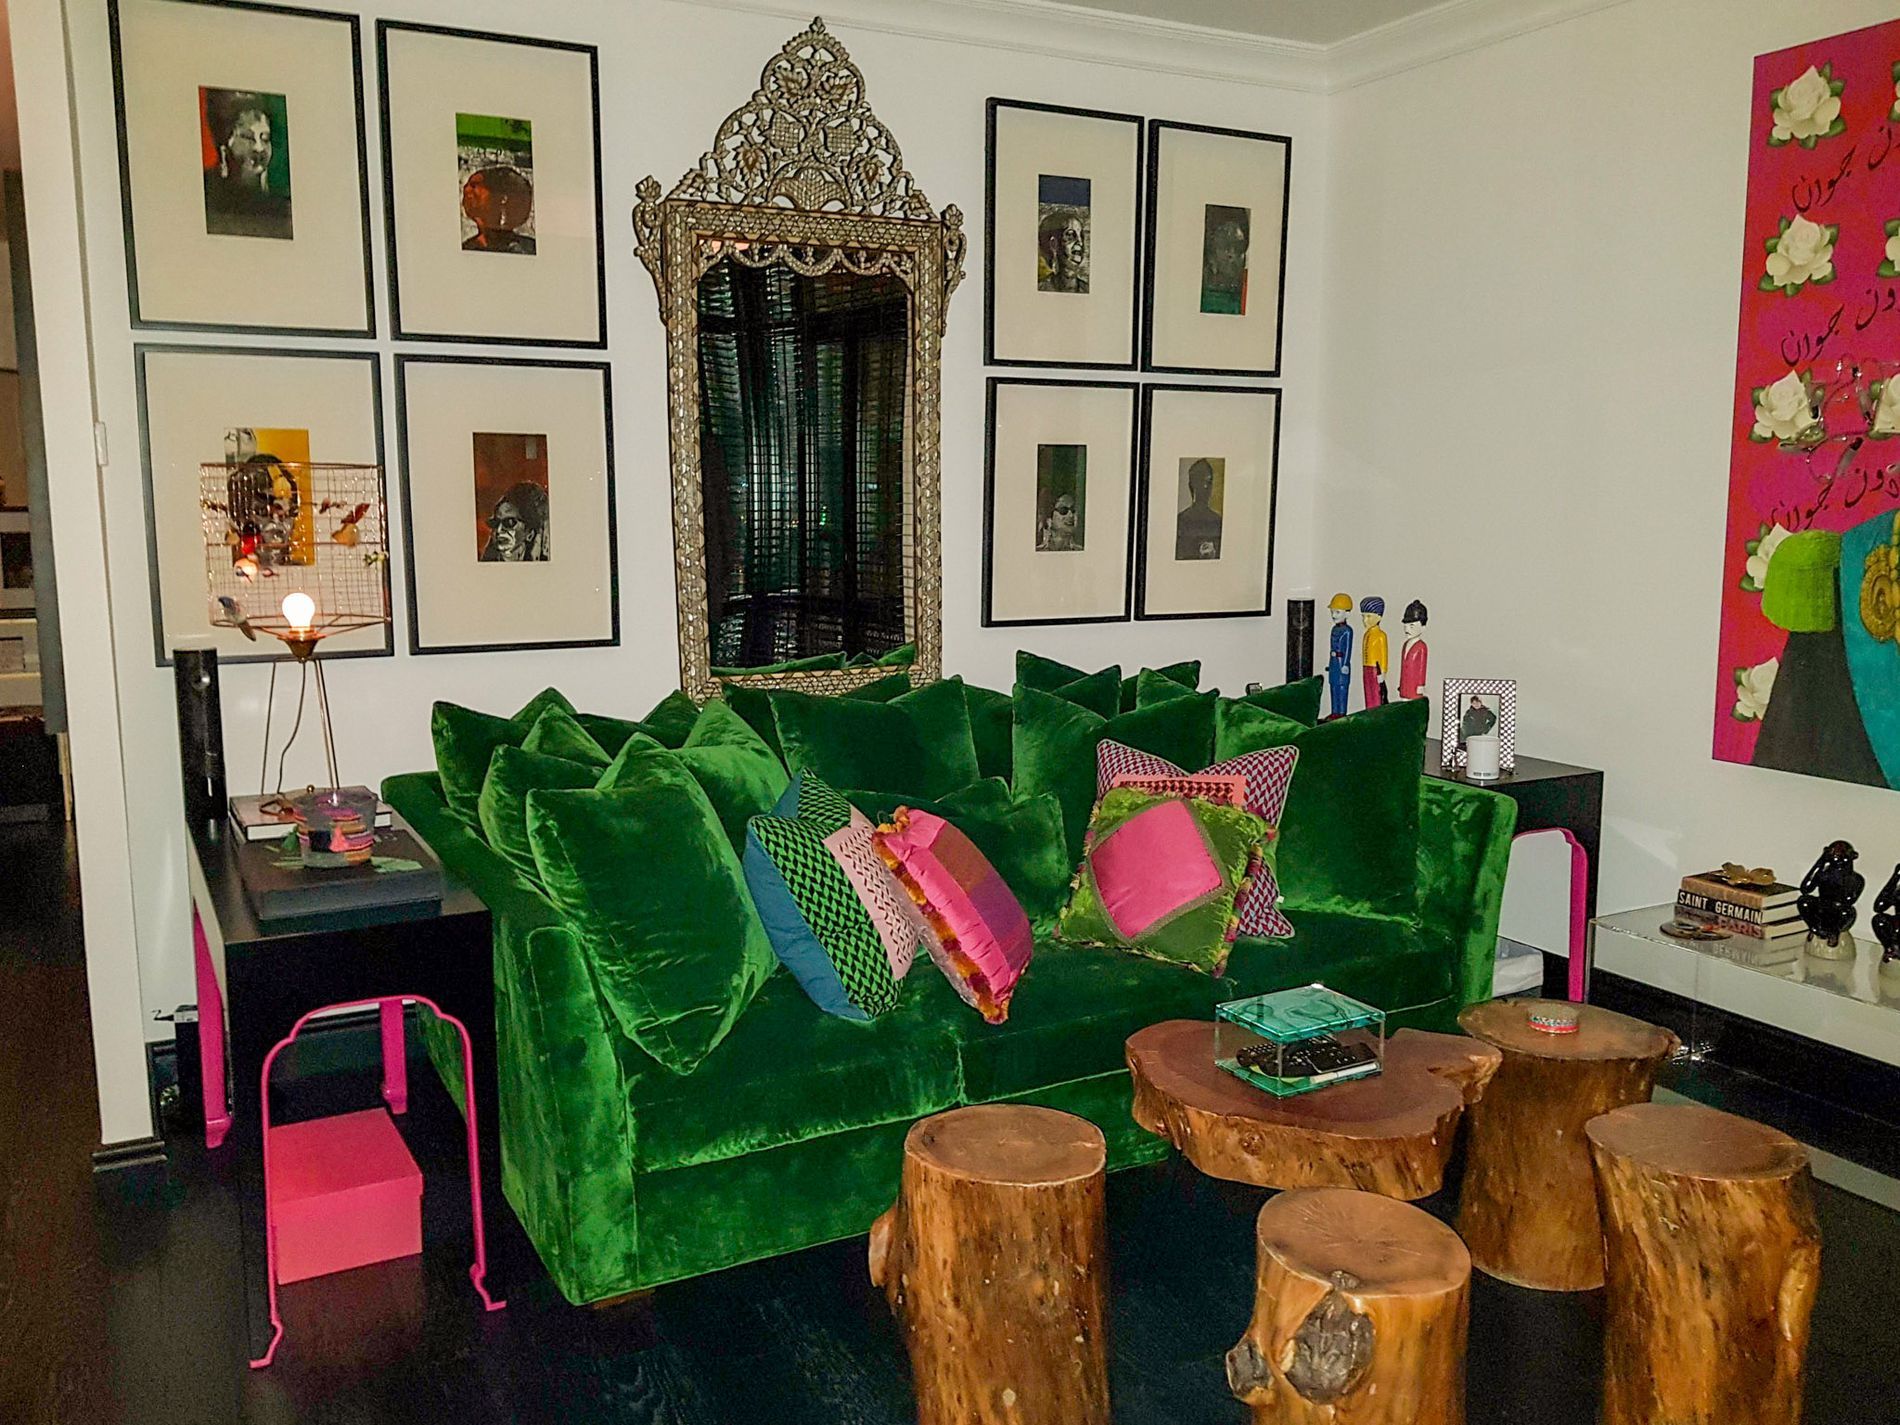
Full Furnitured Room
this shot features a room in an apartment with white walls, various arts on the walls, and a big framed mirror, a green couch with two black and pink mini tables, one glass table with decor on, and a group of logs used as mini tables for decor.
this architectural shot was taken from a point of view as a room watcher; it centers a green couch, a group of logs used as mini tables for multiple uses, a group of postered art on the wall, and a big framed mirror. the mood is decoration while the color palette is vibrant.
Labels: Home Decor, Plant, Tree, Couch, Furniture, Indoors, Interior Design, Architecture, Building, Living Room, Room, Person, Art, Painting, Animal, Bird, Table, Cushion, Candle, Mirror, Log, Ceiling
Camera: samsung SM-N950F
Aperture: F1.7
Exposure: 1/10 sec
ISO: 320
Focal length: 4.3 mm